Nathanael Greene Monument

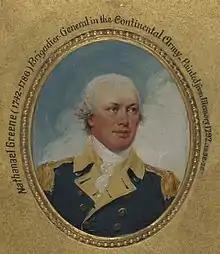
Portrait of Nathanael Greene by John Trumbull (1792)

Nathanael Greene was born in Rhode Island in 1742 and was raised as a pacifist Quaker. However, in the leadup to the American Revolution, he helped to found a militia in Rhode Island and eventually rose to the rank of brigadier general in the Continental Army. During the later part of the war, Greene participated in actions in the southern colonies, including in Georgia. For his actions during the war, the government of Georgia awarded him Mulberry Grove Plantation, a plantation seized from loyalists, and in 1786, Greene County, Georgia was named in his honor. He died later that year at Mulberry Grove and was buried in Colonial Park Cemetery in Savannah, Georgia.